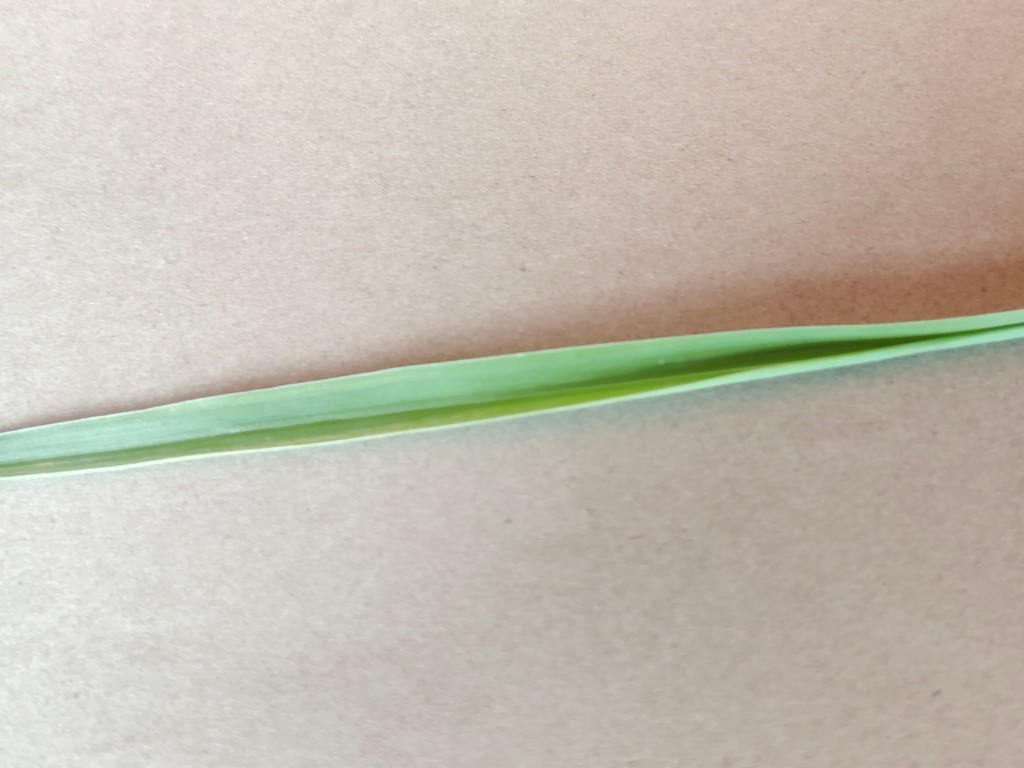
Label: Healthy